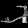
Label: Sandal